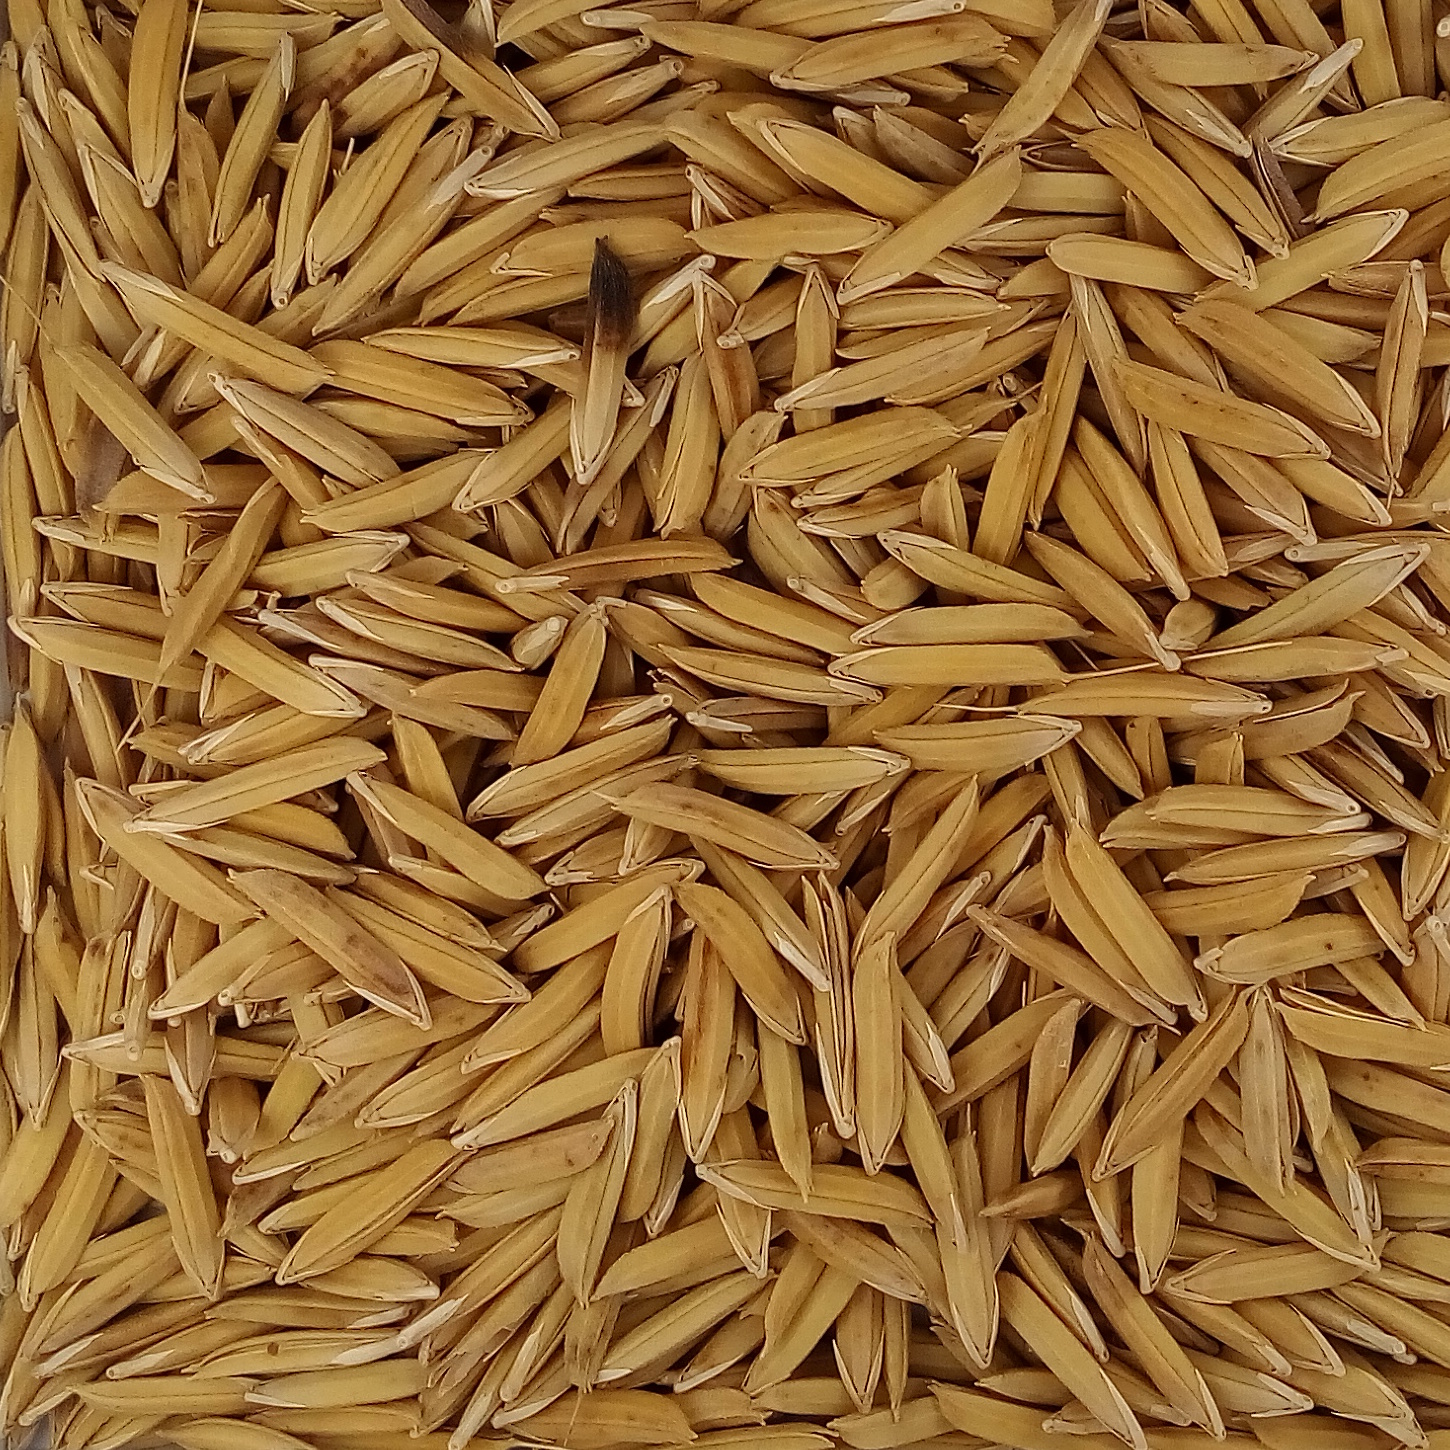
Rice seed variety: 1121